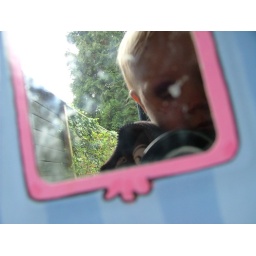
Janne and me taking spooky pictures in the dirty mirror of the 'kiekeboe koe' book :-)